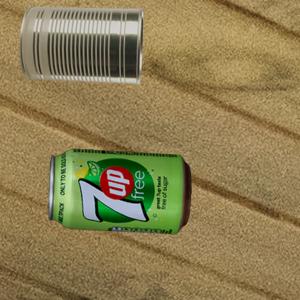
Label: cans